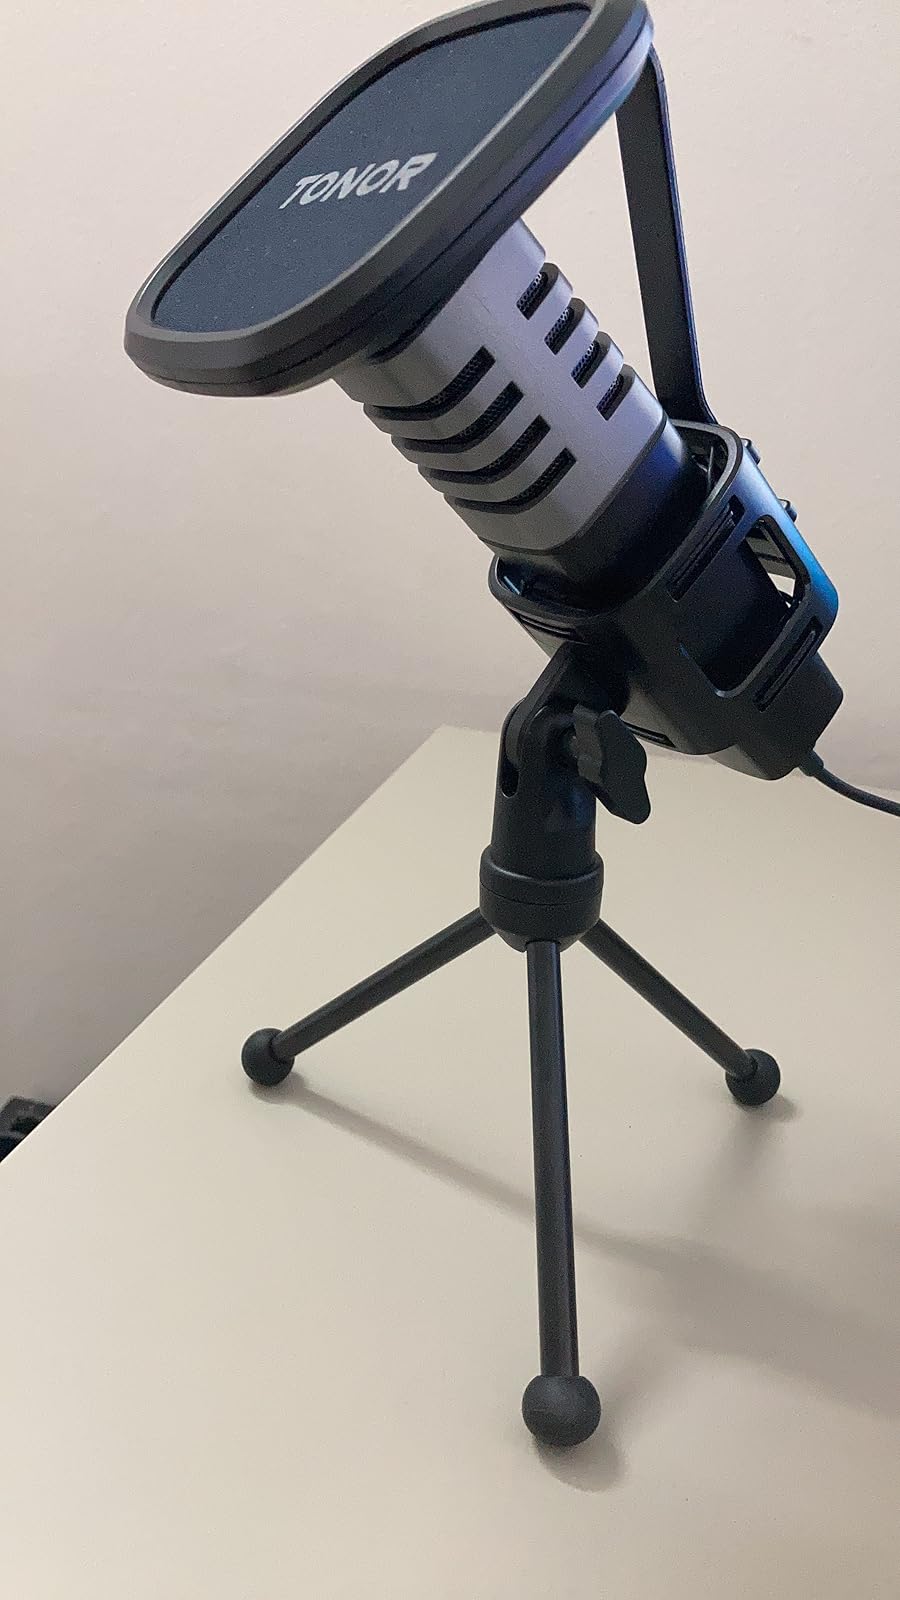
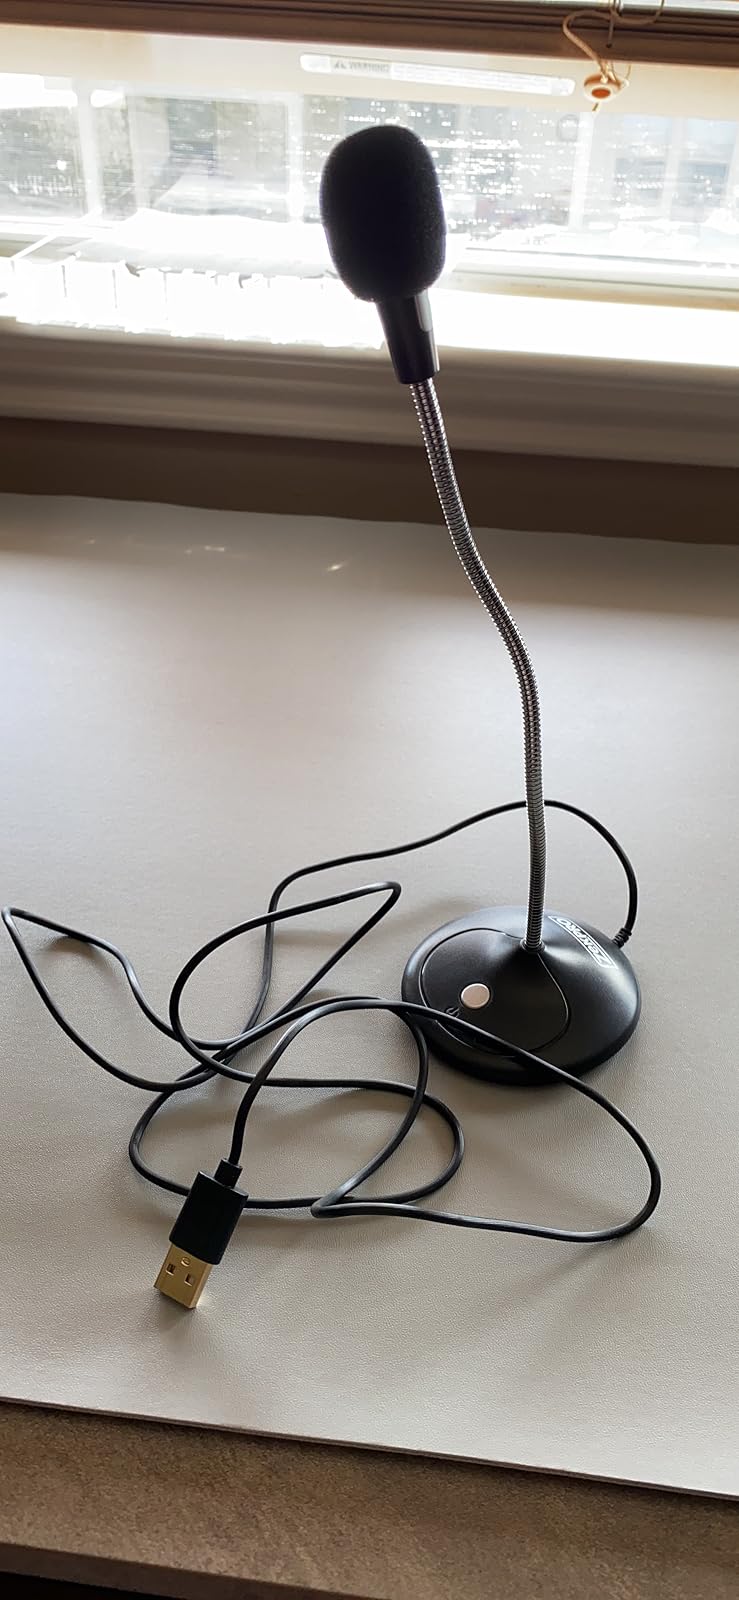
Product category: microphone
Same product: no